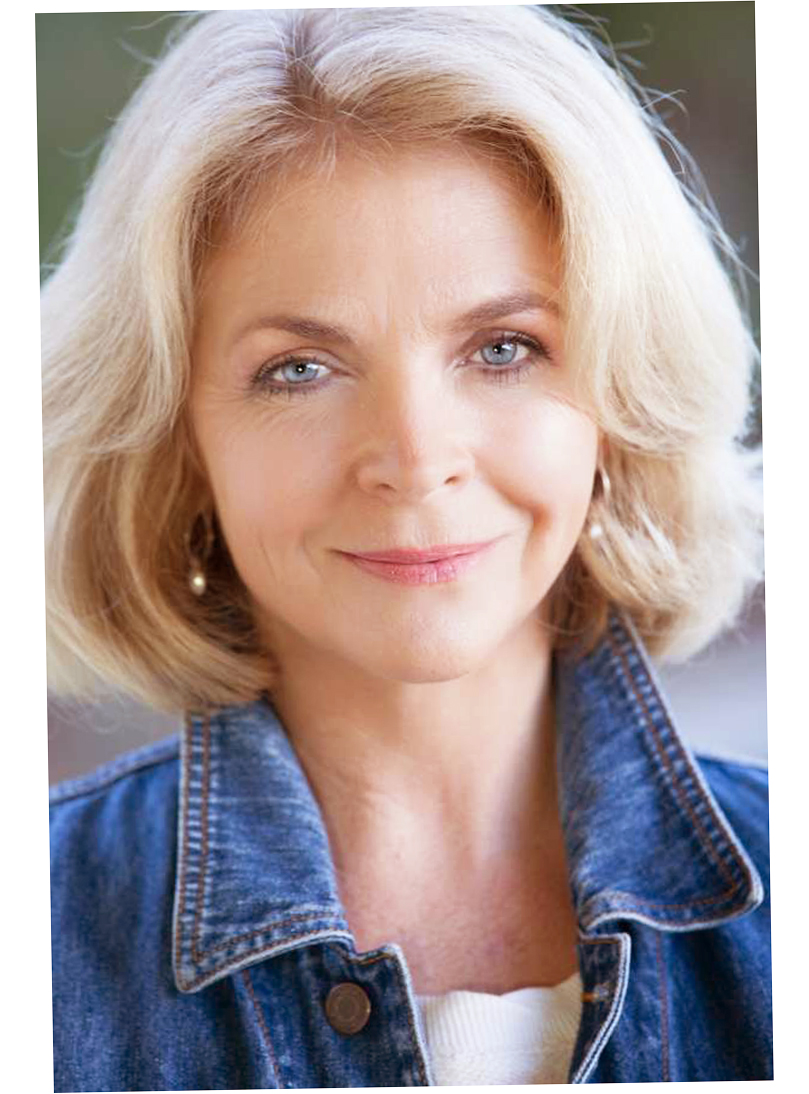
Gender: women